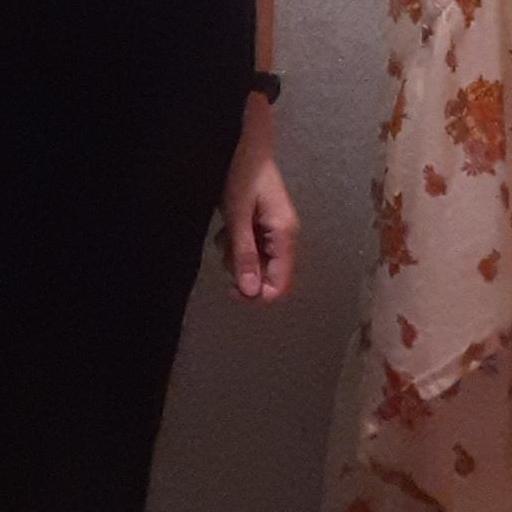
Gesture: no_gesture